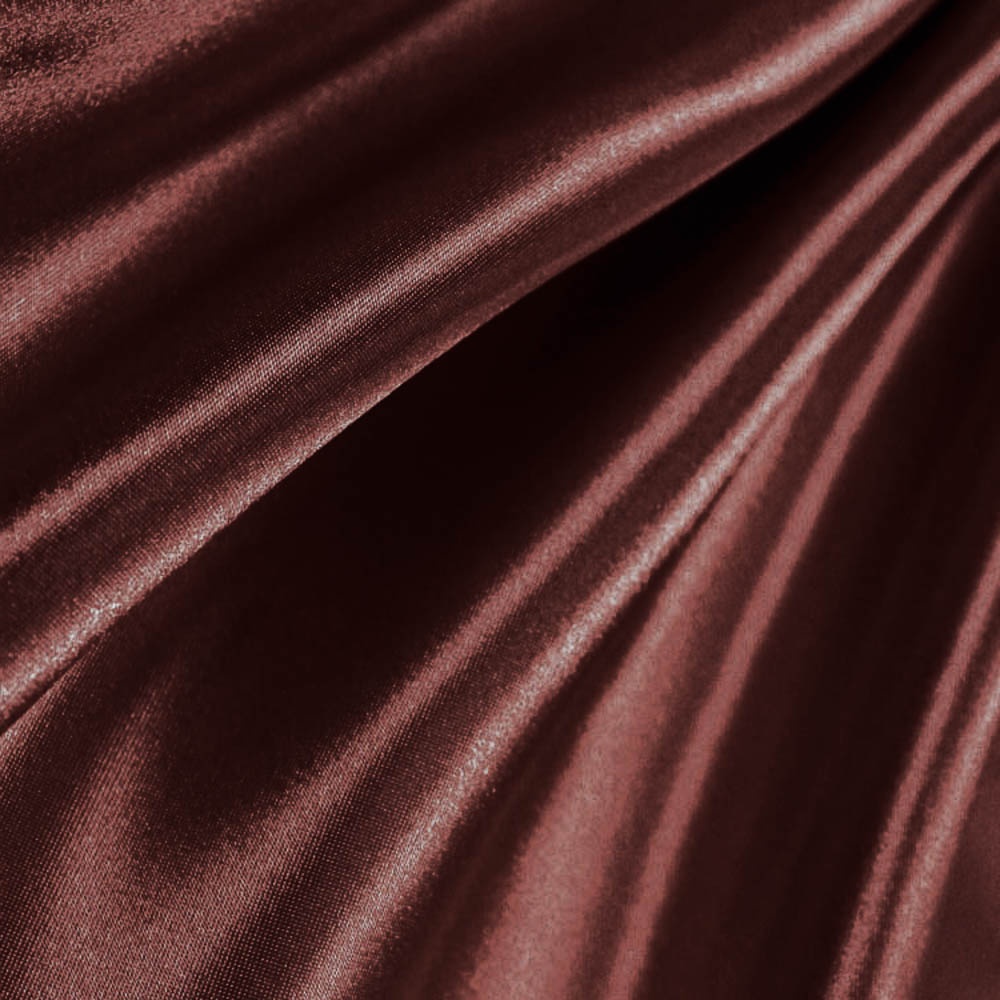
Bridal Satin Brown Fabric
Brand: iFabric
Content : 100% polyester Width : 60" Wide Stretch: None Our Bridal Satin fabric is 58/60 wide, 100% polyester. This satin fabric has a beautiful sheen excellent for wedding gowns, bridesmaid dresses, linings, wedding decorations, table decorations, and more. Please Remember to Type the Number of Yards into the Quantity Box and Click Add to Cart. Fabric Order Is Cut After the Order Is Placed in One Continuous Piece. For Example: If You Order 8 Yards of a Fabric, You Will Receive One Piece of 8-yard Fabric.
Category: Arts & Entertainment > Hobbies & Creative Arts > Arts & Crafts > Art & Crafting Materials > Textiles > Fabric > Satin